Southall

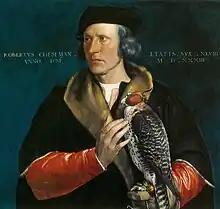
Robert Cheeseman, an English politician, held the manor of Southall from 1510 to 1547

Southall formed part of the chapelry of Norwood in the ancient parish of Hayes, in the Elthorne hundred of the historic county of Middlesex. For Poor Law it was grouped into the Uxbridge Union and was within Uxbridge Rural Sanitary District from 1875. The chapelry of Norwood had functioned as a separate parish since the Middle Ages. On 16 January 1891 the parish adopted the Local Government Act 1858 and the Southall Norwood Local Government District was formed. In 1894 it became the Southall Norwood Urban District. In 1936 the urban district was granted a charter of incorporation and became a municipal borough, renamed Southall. In 1965, the former area of the borough was merged with that of the boroughs of Ealing and Acton to form the London Borough of Ealing in Greater London.